Aiserey

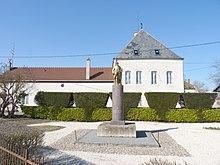
The War memorial

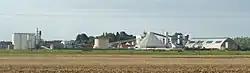
The Sugar refinery at Aiserey

The Sugar refinery at Aiserey was the only one in Burgundy but it has been closed since December 2007 and been converted into an "organic" flour mill.